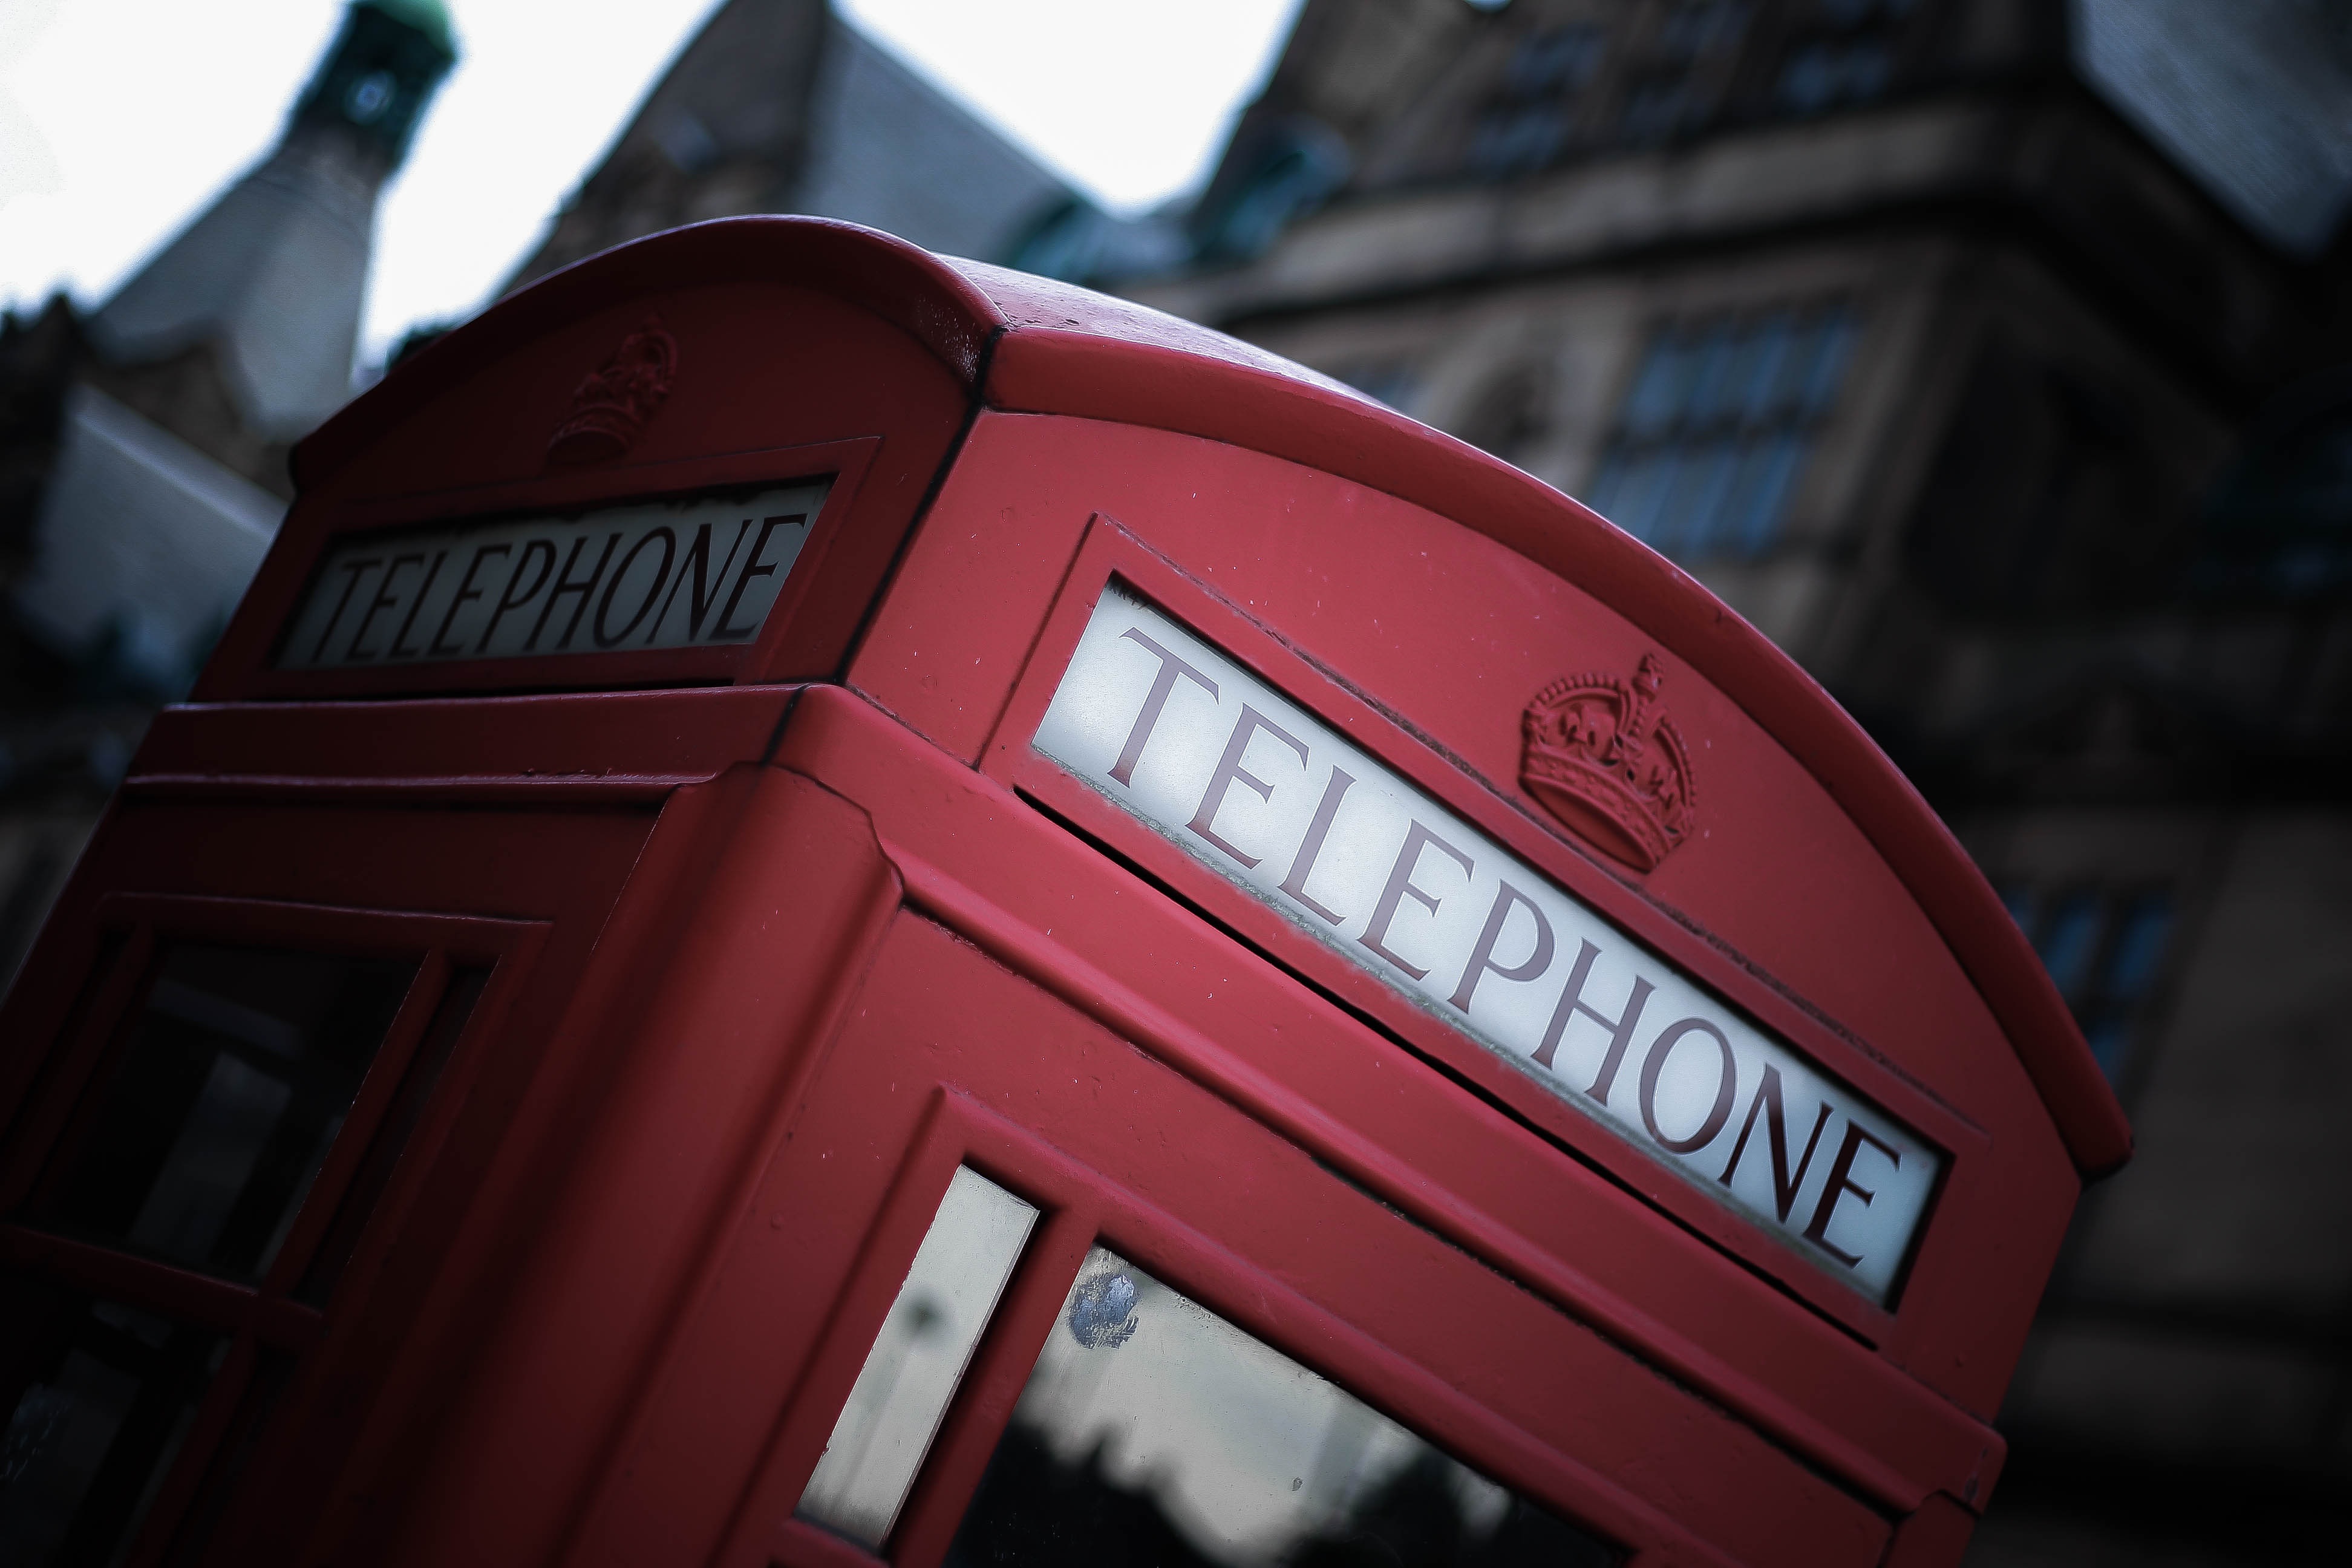
red, color, blue, england, london, phone booth